2023 King Cup final

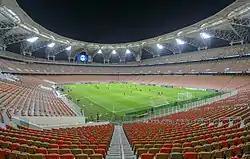
The King Abdullah Sports City in Jeddah hosted the final

The King Abdullah Sports City, also known as the Jewel Stadium, was announced as the venue of the final on 27 April 2023. This was the seventh time the King Abdullah Sports City hosted the final following those in 2014, 2015, 2016, 2017, 2018, and 2022 and was the fifteenth time it was hosted in Jeddah.